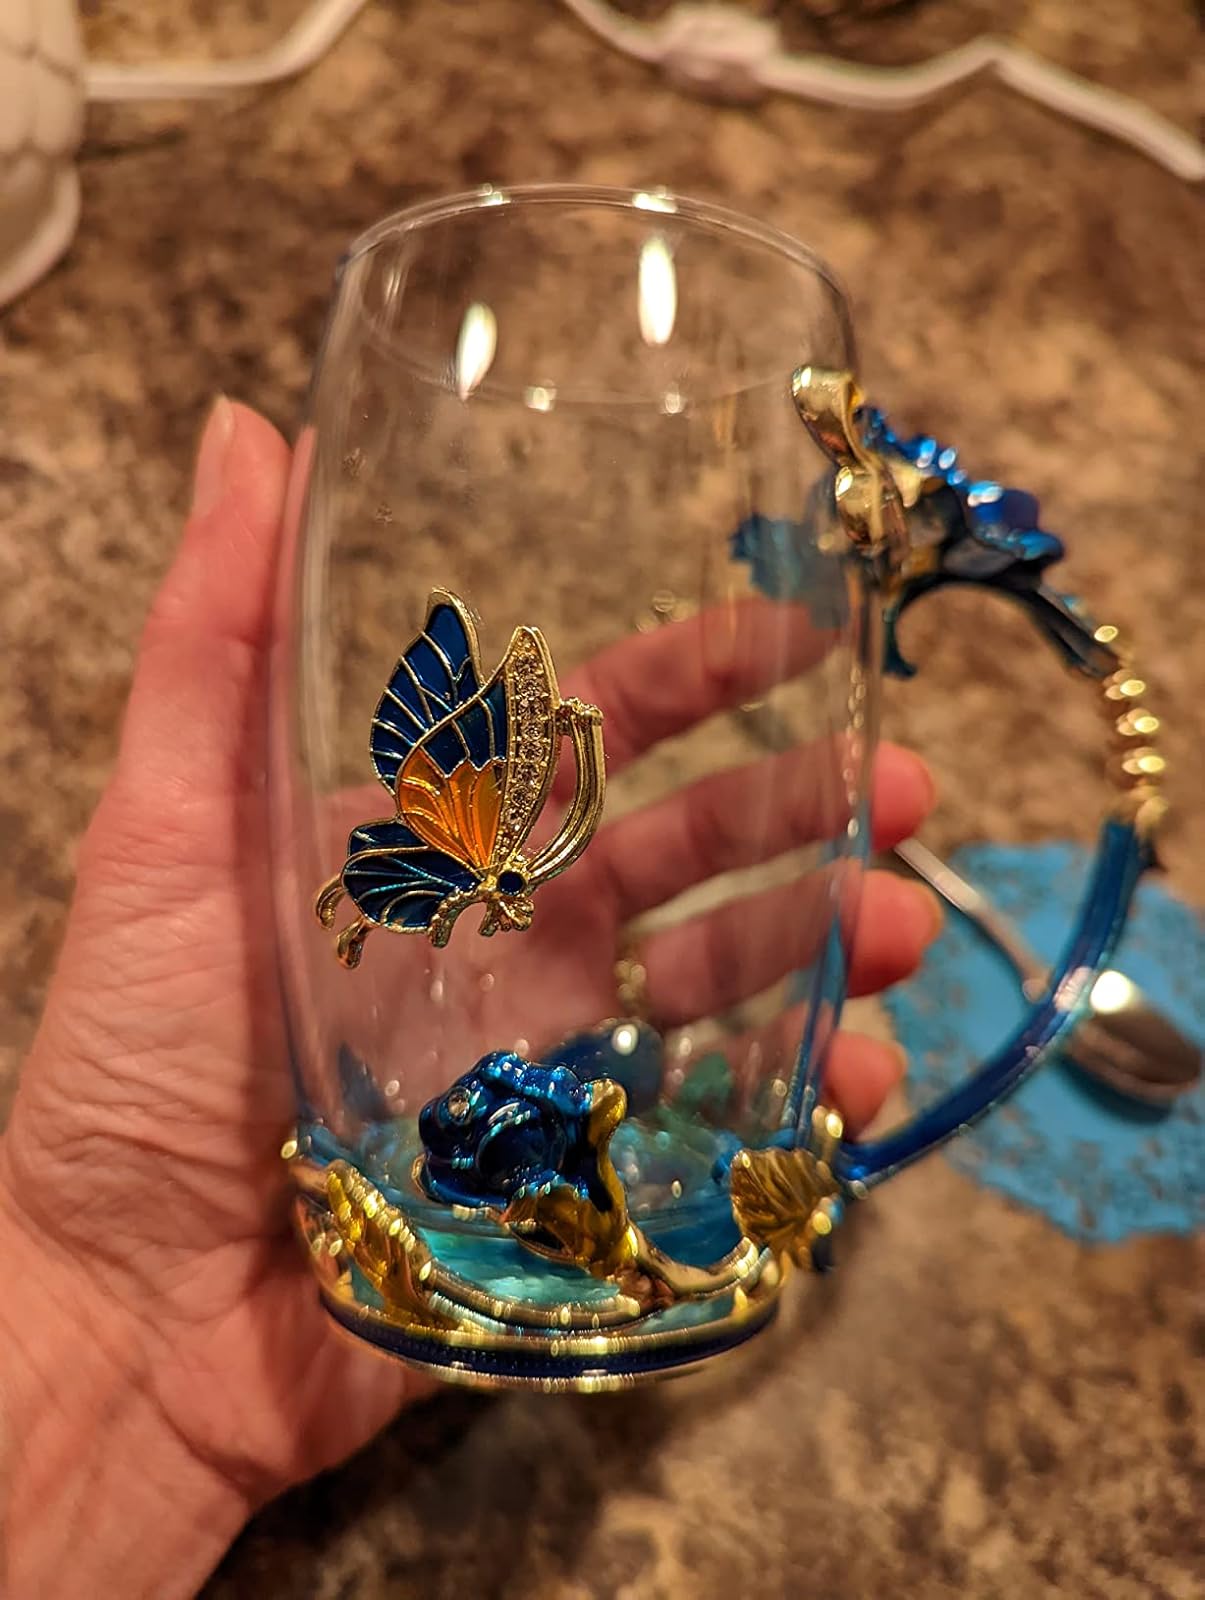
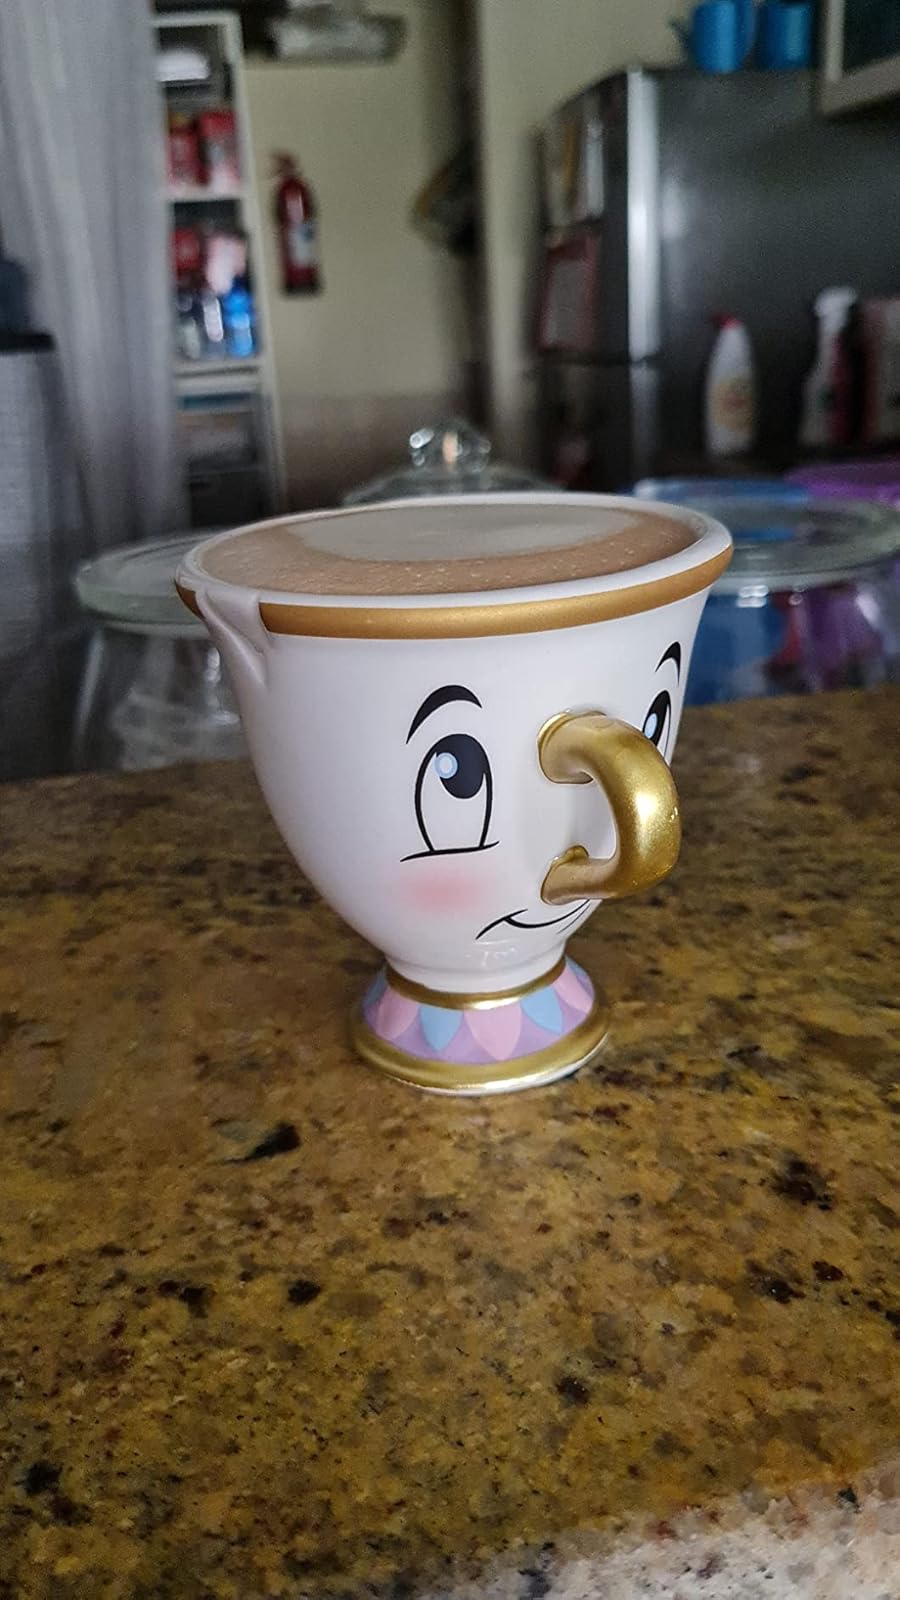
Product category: items_mug
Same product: no